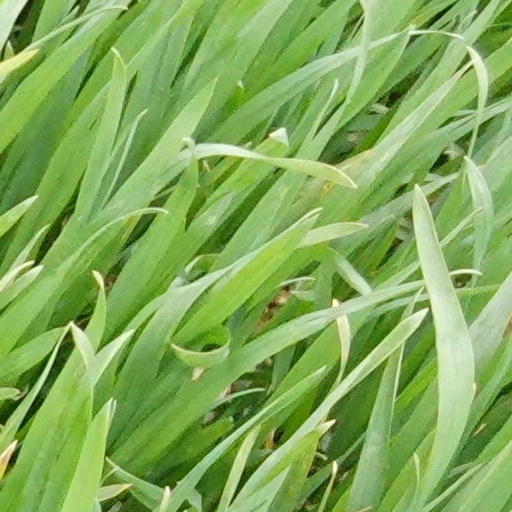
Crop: wheat